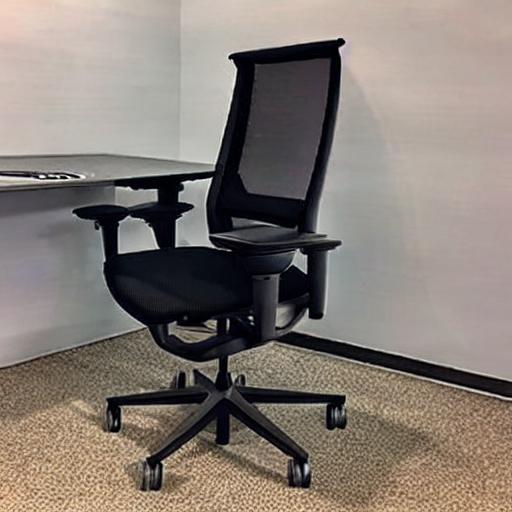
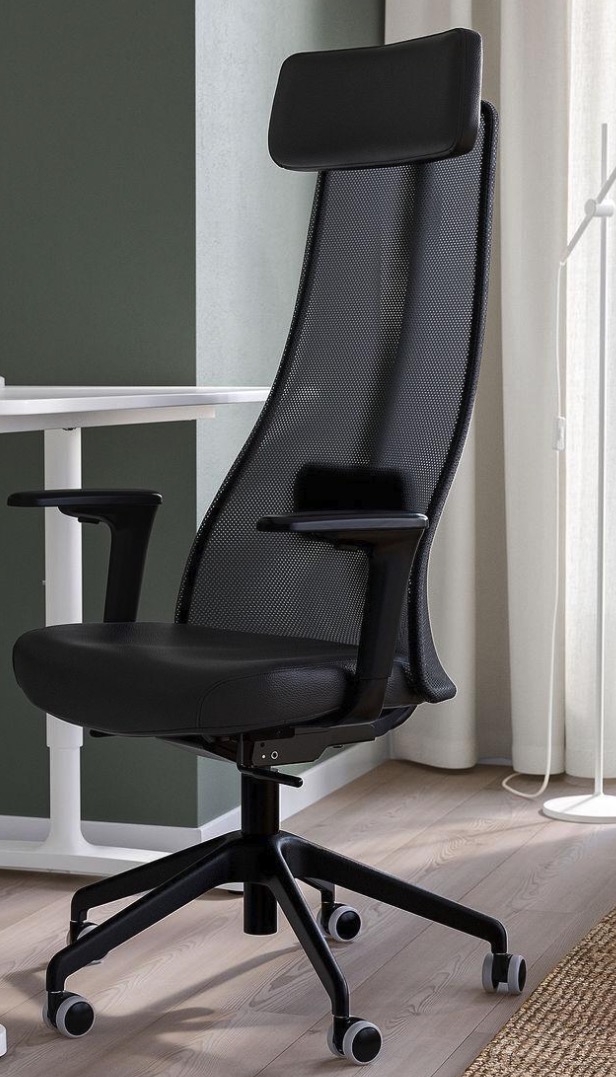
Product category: items_chair
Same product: no